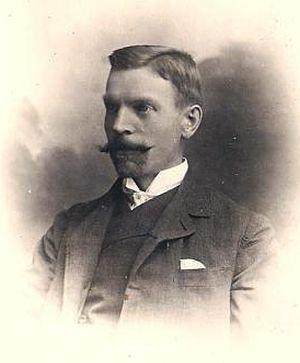
Alwin Berger est un botaniste allemand de la fin du XIXᵉ et du début du XXᵉ siècle.